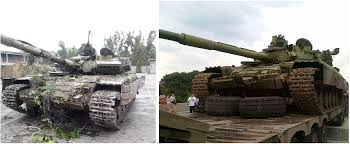
Label: T-64